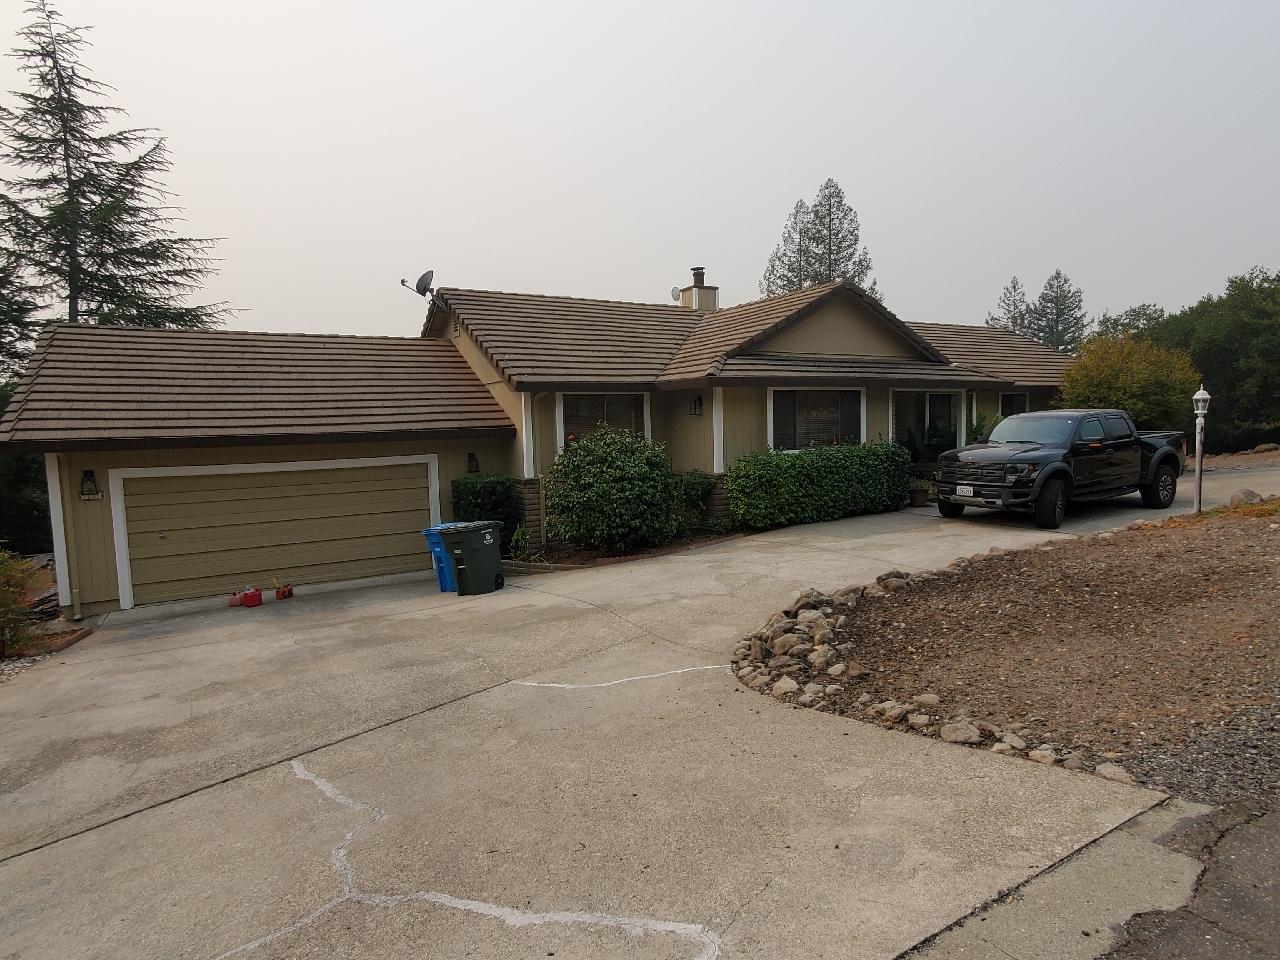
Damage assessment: affected